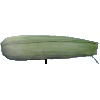
Label: corn_husk